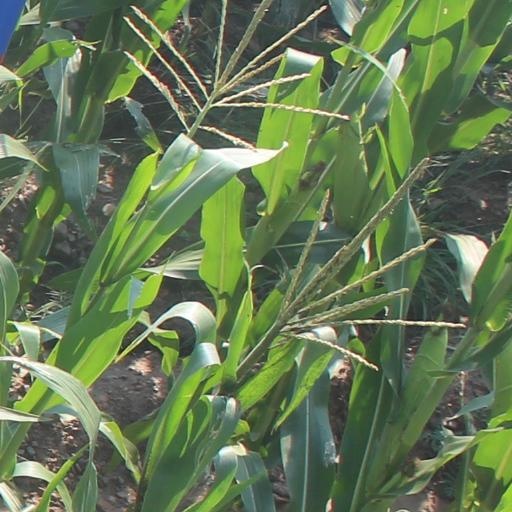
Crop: maize; corn